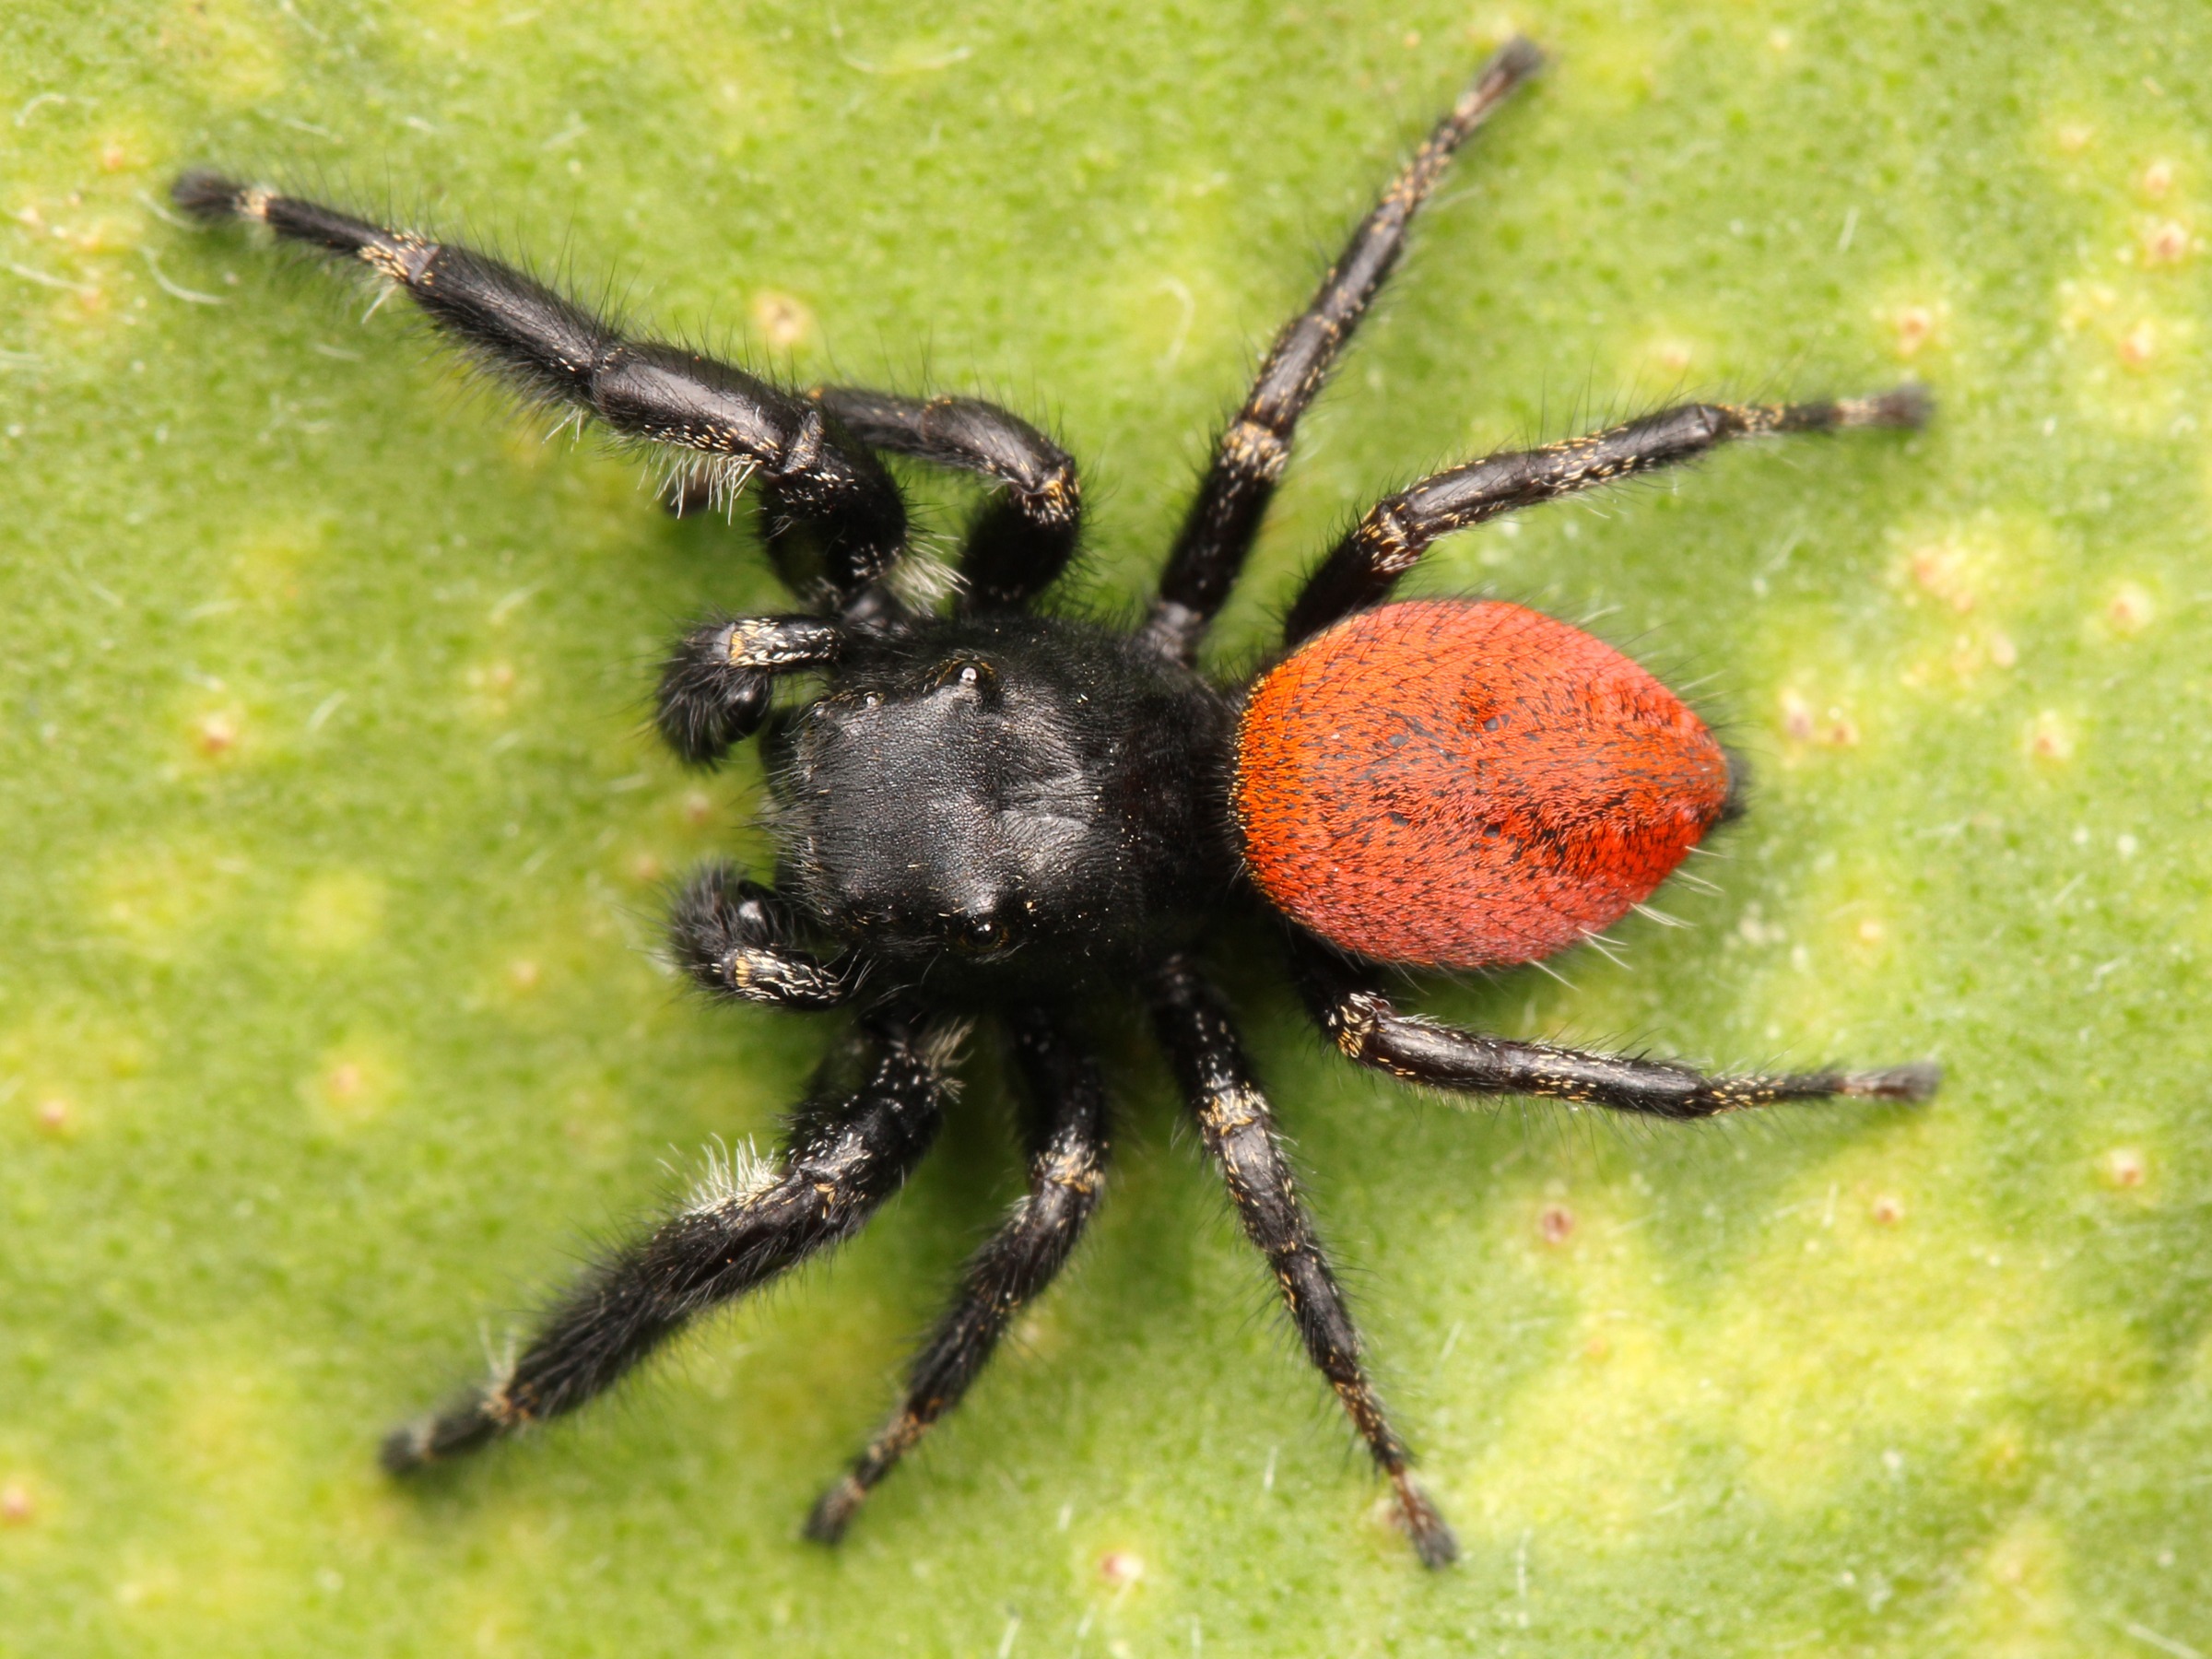
nature, jumping, insect, macro, close, fauna, invertebrate, close up, spider, outside, hairy, arachnid, weevil, macro photography, arthropod, european garden spider, wolf spider, leaf beetle, araneus, web spider, orb weaver spider